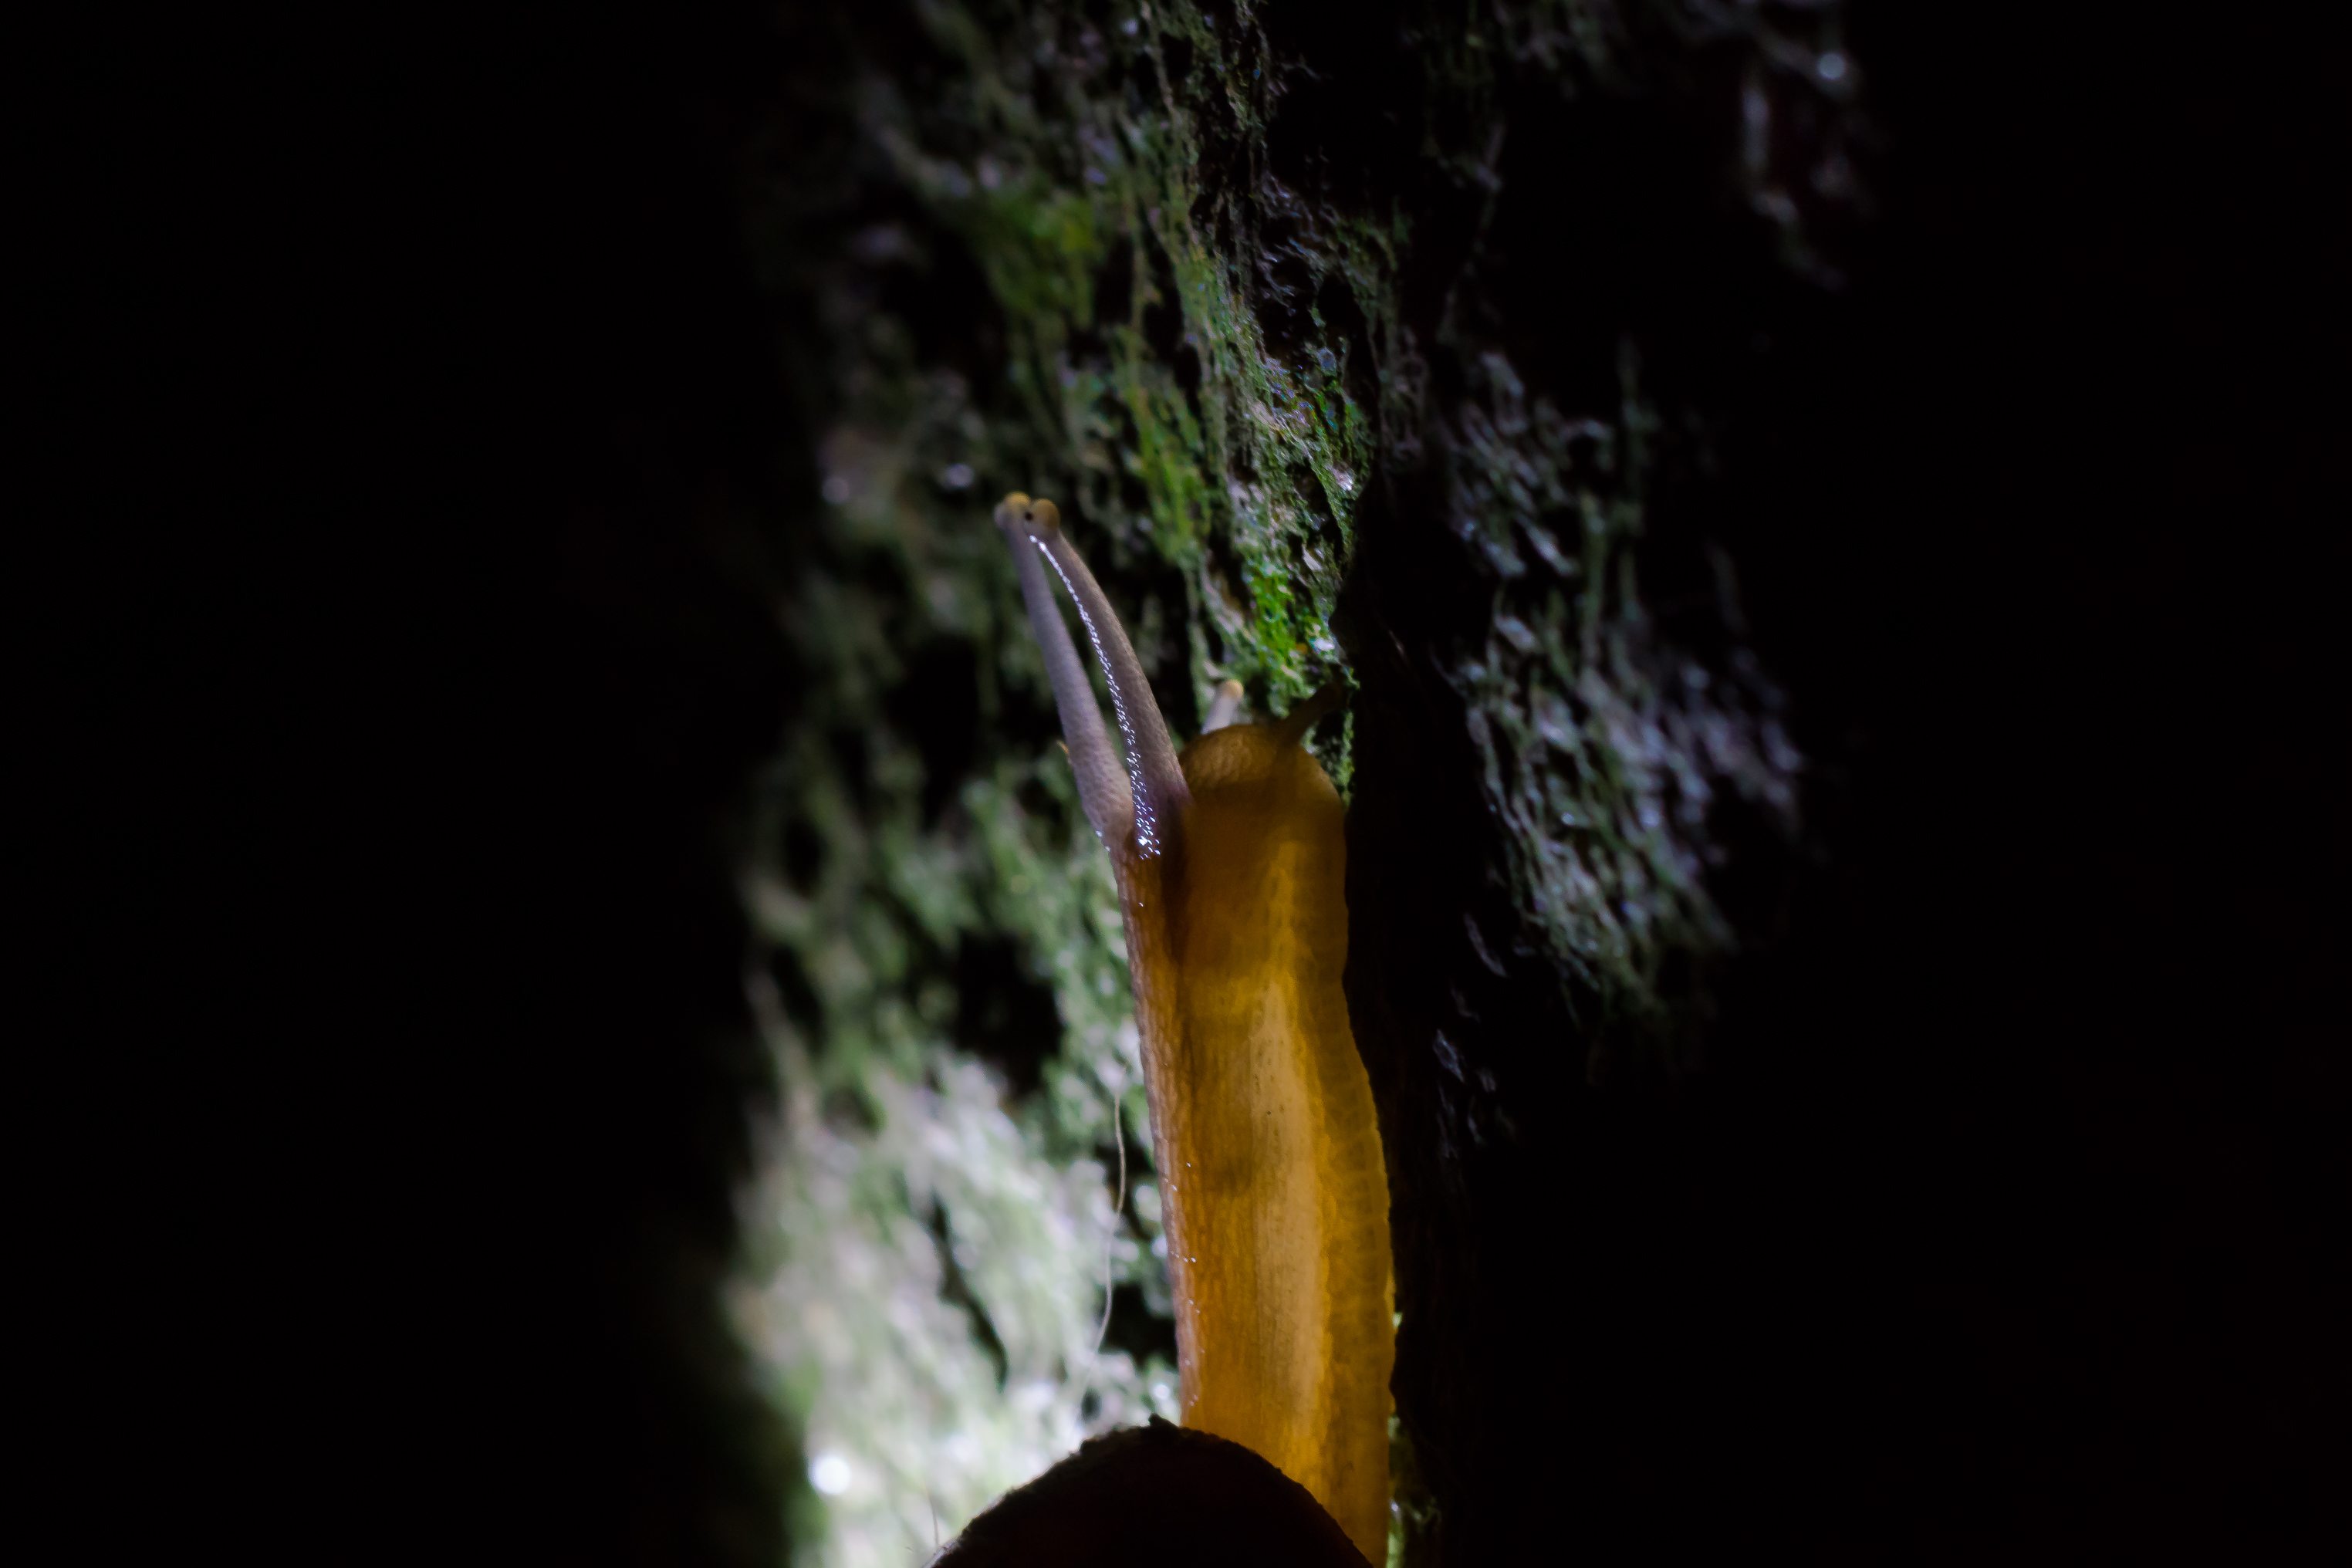
nature, sunlight, flower, photo, cave, darkness, fish, 100mm, animals, naturaleza, a77, minolta, g, ggl1, gaby1, xovesphoto, animales, sonya77, caracoles, minolta100mm, gphoto, gabrielcorua, xelodegalicia